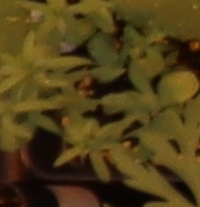
Label: Flax